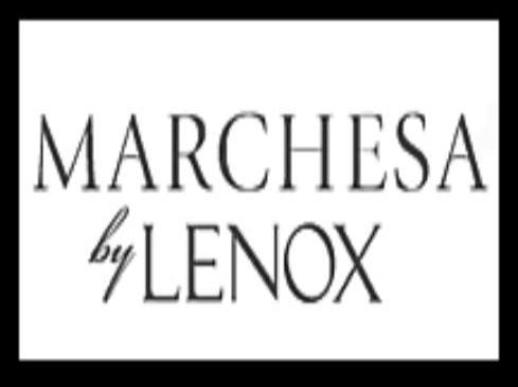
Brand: marchesa
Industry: Clothes